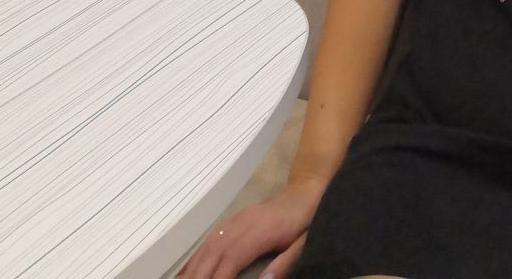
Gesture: no_gesture